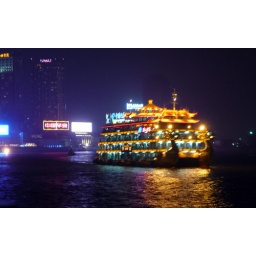
A boat lit up sailing down the river in Shanghai